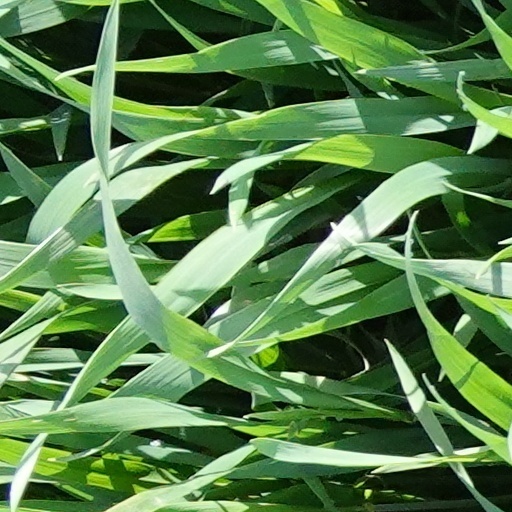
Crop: wheat